List of officers of the Royal Academy of Arts

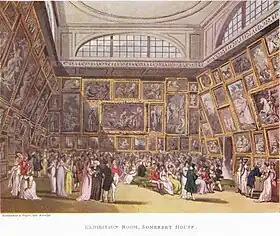
An early Summer Exhibition at the Academy's original home in Somerset House.

This is a list of the officers of the Royal Academy of Arts.